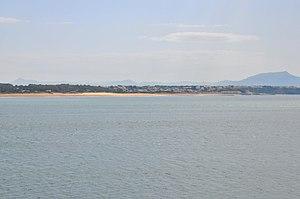
Les plages d'Anglet depuis la digue Nord de Tarnos
Anglet est une commune française, située au bord de l'océan Atlantique, dans le département des Pyrénées-Atlantiques en région Nouvelle-Aquitaine.